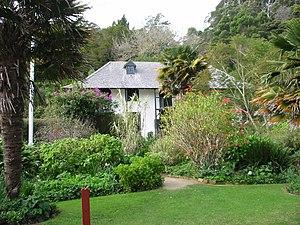
Antoine-Marie Garin, né le 23 juillet 1810 à Saint-Rambert-en-Bugey et mort le 14 avril 1889 en Nouvelle-Zélande, est un missionnaire mariste français.
Jean-Baptiste François Pompallier, né le 11 décembre 1801 à Lyon et mort le 21 décembre 1871 à Puteaux, est un missionnaire mariste français.